National History Day

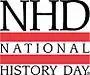

National History Day (NHD) is a non-profit which aims to "improve the teaching and learning of history." Its flagship event is an annual competition in which students in grades 6-12 develop presentations about topics in history that interest them. NHD has affiliates in all fifty states, Washington, D.C., Puerto Rico, Guam, American Samoa, South Korea, China, South Asia, and Central America. It started as a local program in Cleveland, Ohio, headed by Dr. David Van Tassel, a history professor at Case Western Reserve University. It grew from 129 students in 1974 to over 500,000 students in 48 states in 1991, and 700,000 students and 40,000 teachers in 2001. Today, more than half a million students enter through local contests. They construct entries as an individual or a group in one of five categories: documentary, exhibit board, paper, performance, or website. Students then compete in a series of regional contests with top three entries advancing to affiliate, then state contests. At state contests, the top two entries in each category and division are invited to compete at the National History Day contest. State winners then go to Maryland for a final competition, held in June for a monetary award.